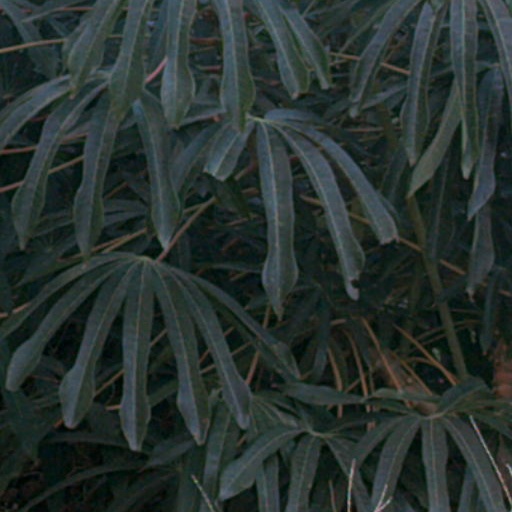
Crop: cassava